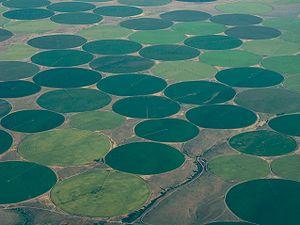
L'irrigation à pivot central est une méthode d'irrigation de cultures par aspersion, où les buses tournent autour d'un pivot. Une surface circulaire centrée sur le pivot est alors irriguée, créant sur les vues aériennes un motif circulaire caractéristique.
La notion d'arrosage automatique désigne les systèmes permettant de fournir de l'eau à des plantes en routine durant un certain temps sans intervention humaine, plutôt par aspersion ; mais il peut s'agir de système de type « goutte-à-goutte ».